Corner House (Riga)

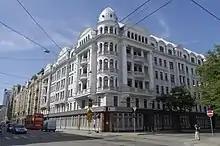
Corner House in Riga (2017)

The Corner House is a historic building in the city center of Riga, Latvia. It was known as the headquarters of the Soviet KGB in Latvia from 1940 to 1941 and from 1944 to 1991. The official address is 61 Brīvības iela (Freedom Street).